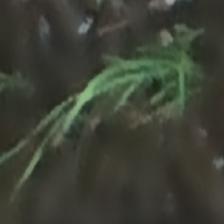
Label: single